Love or Let Me Be Lonely

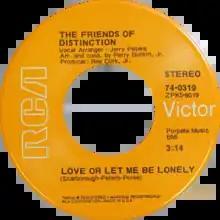
Side A of the US single

"Love or Let Me Be Lonely" is a pop song recorded by the soul group The Friends of Distinction and released as a single in early 1970. The song was a multi-format success, peaking at #6 on the "Billboard" Hot 100 on May 1, 1970. It also reached #13 on the R&B chart, and #9 on the Adult Contemporary singles chart.